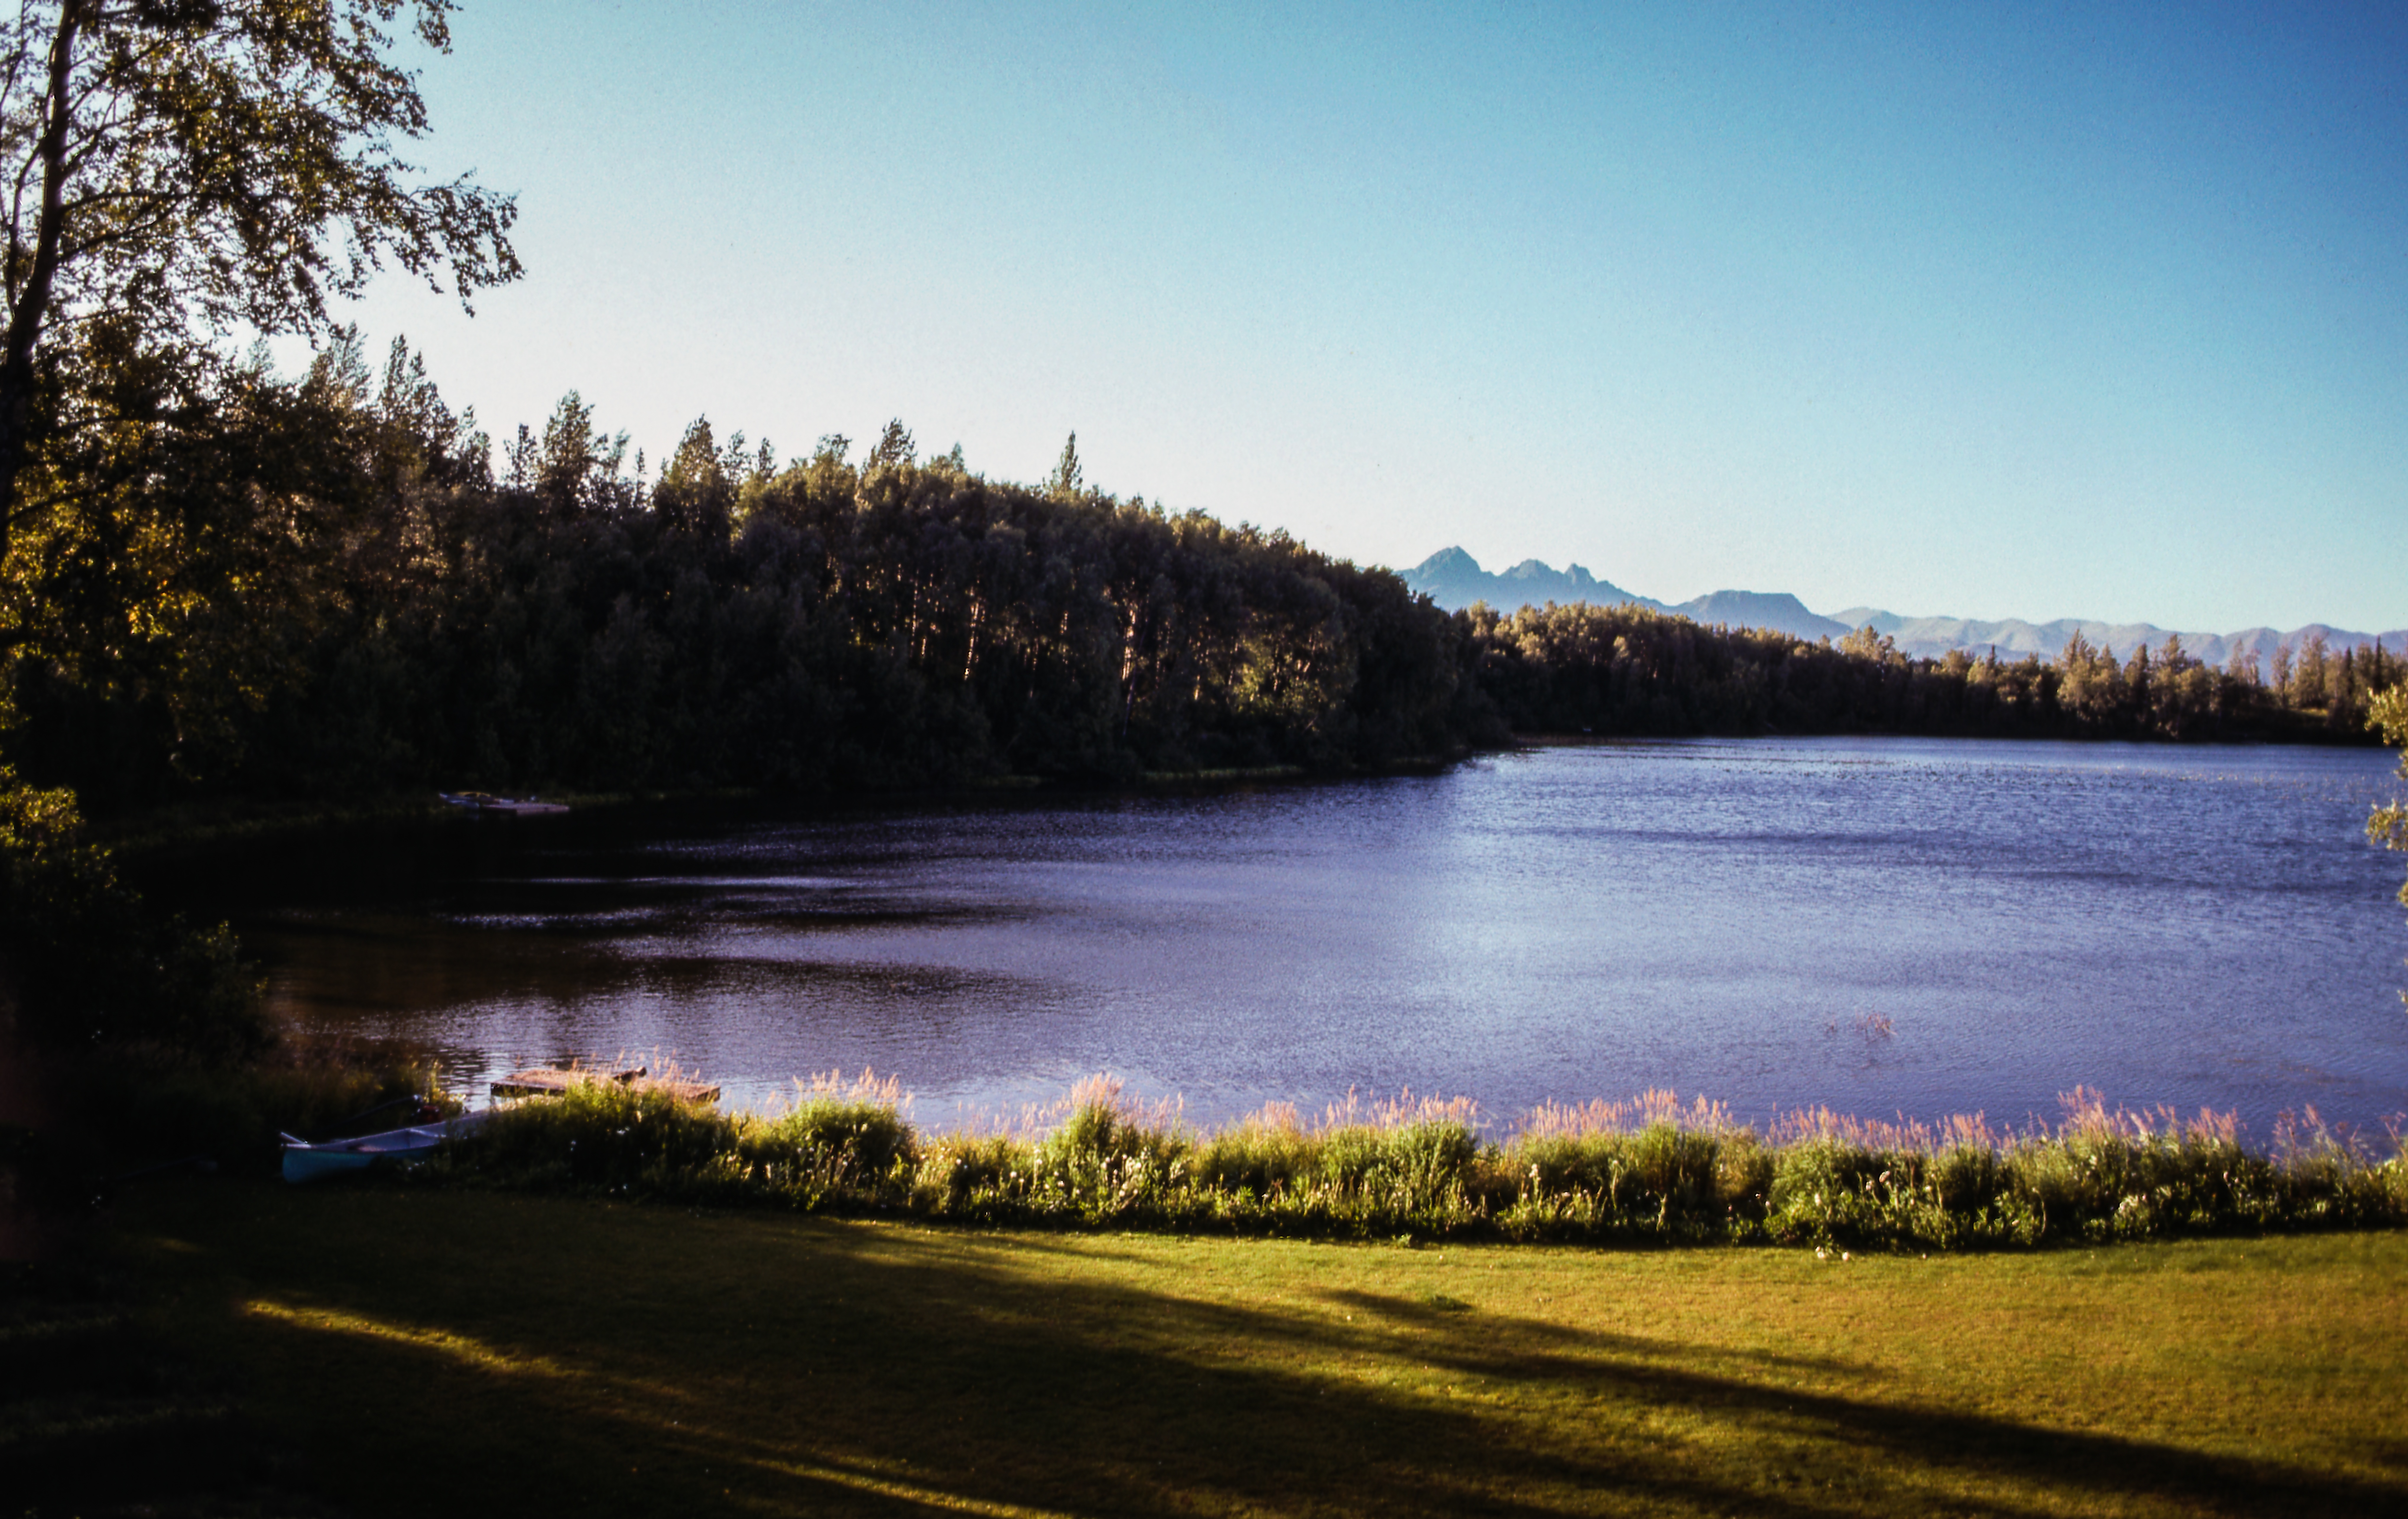
landscape, tree, water, nature, wilderness, mountain, morning, lake, dawn, river, dusk, pond, evening, reflection, autumn, reservoir, body of water, loch, atmospheric phenomenon